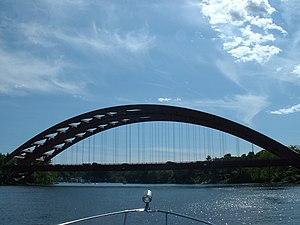
Halfmoon est une ville de l'État américain de New York, située dans le comté de Saratoga. Selon le recensement de 2010, sa population est de 21 535 habitants.